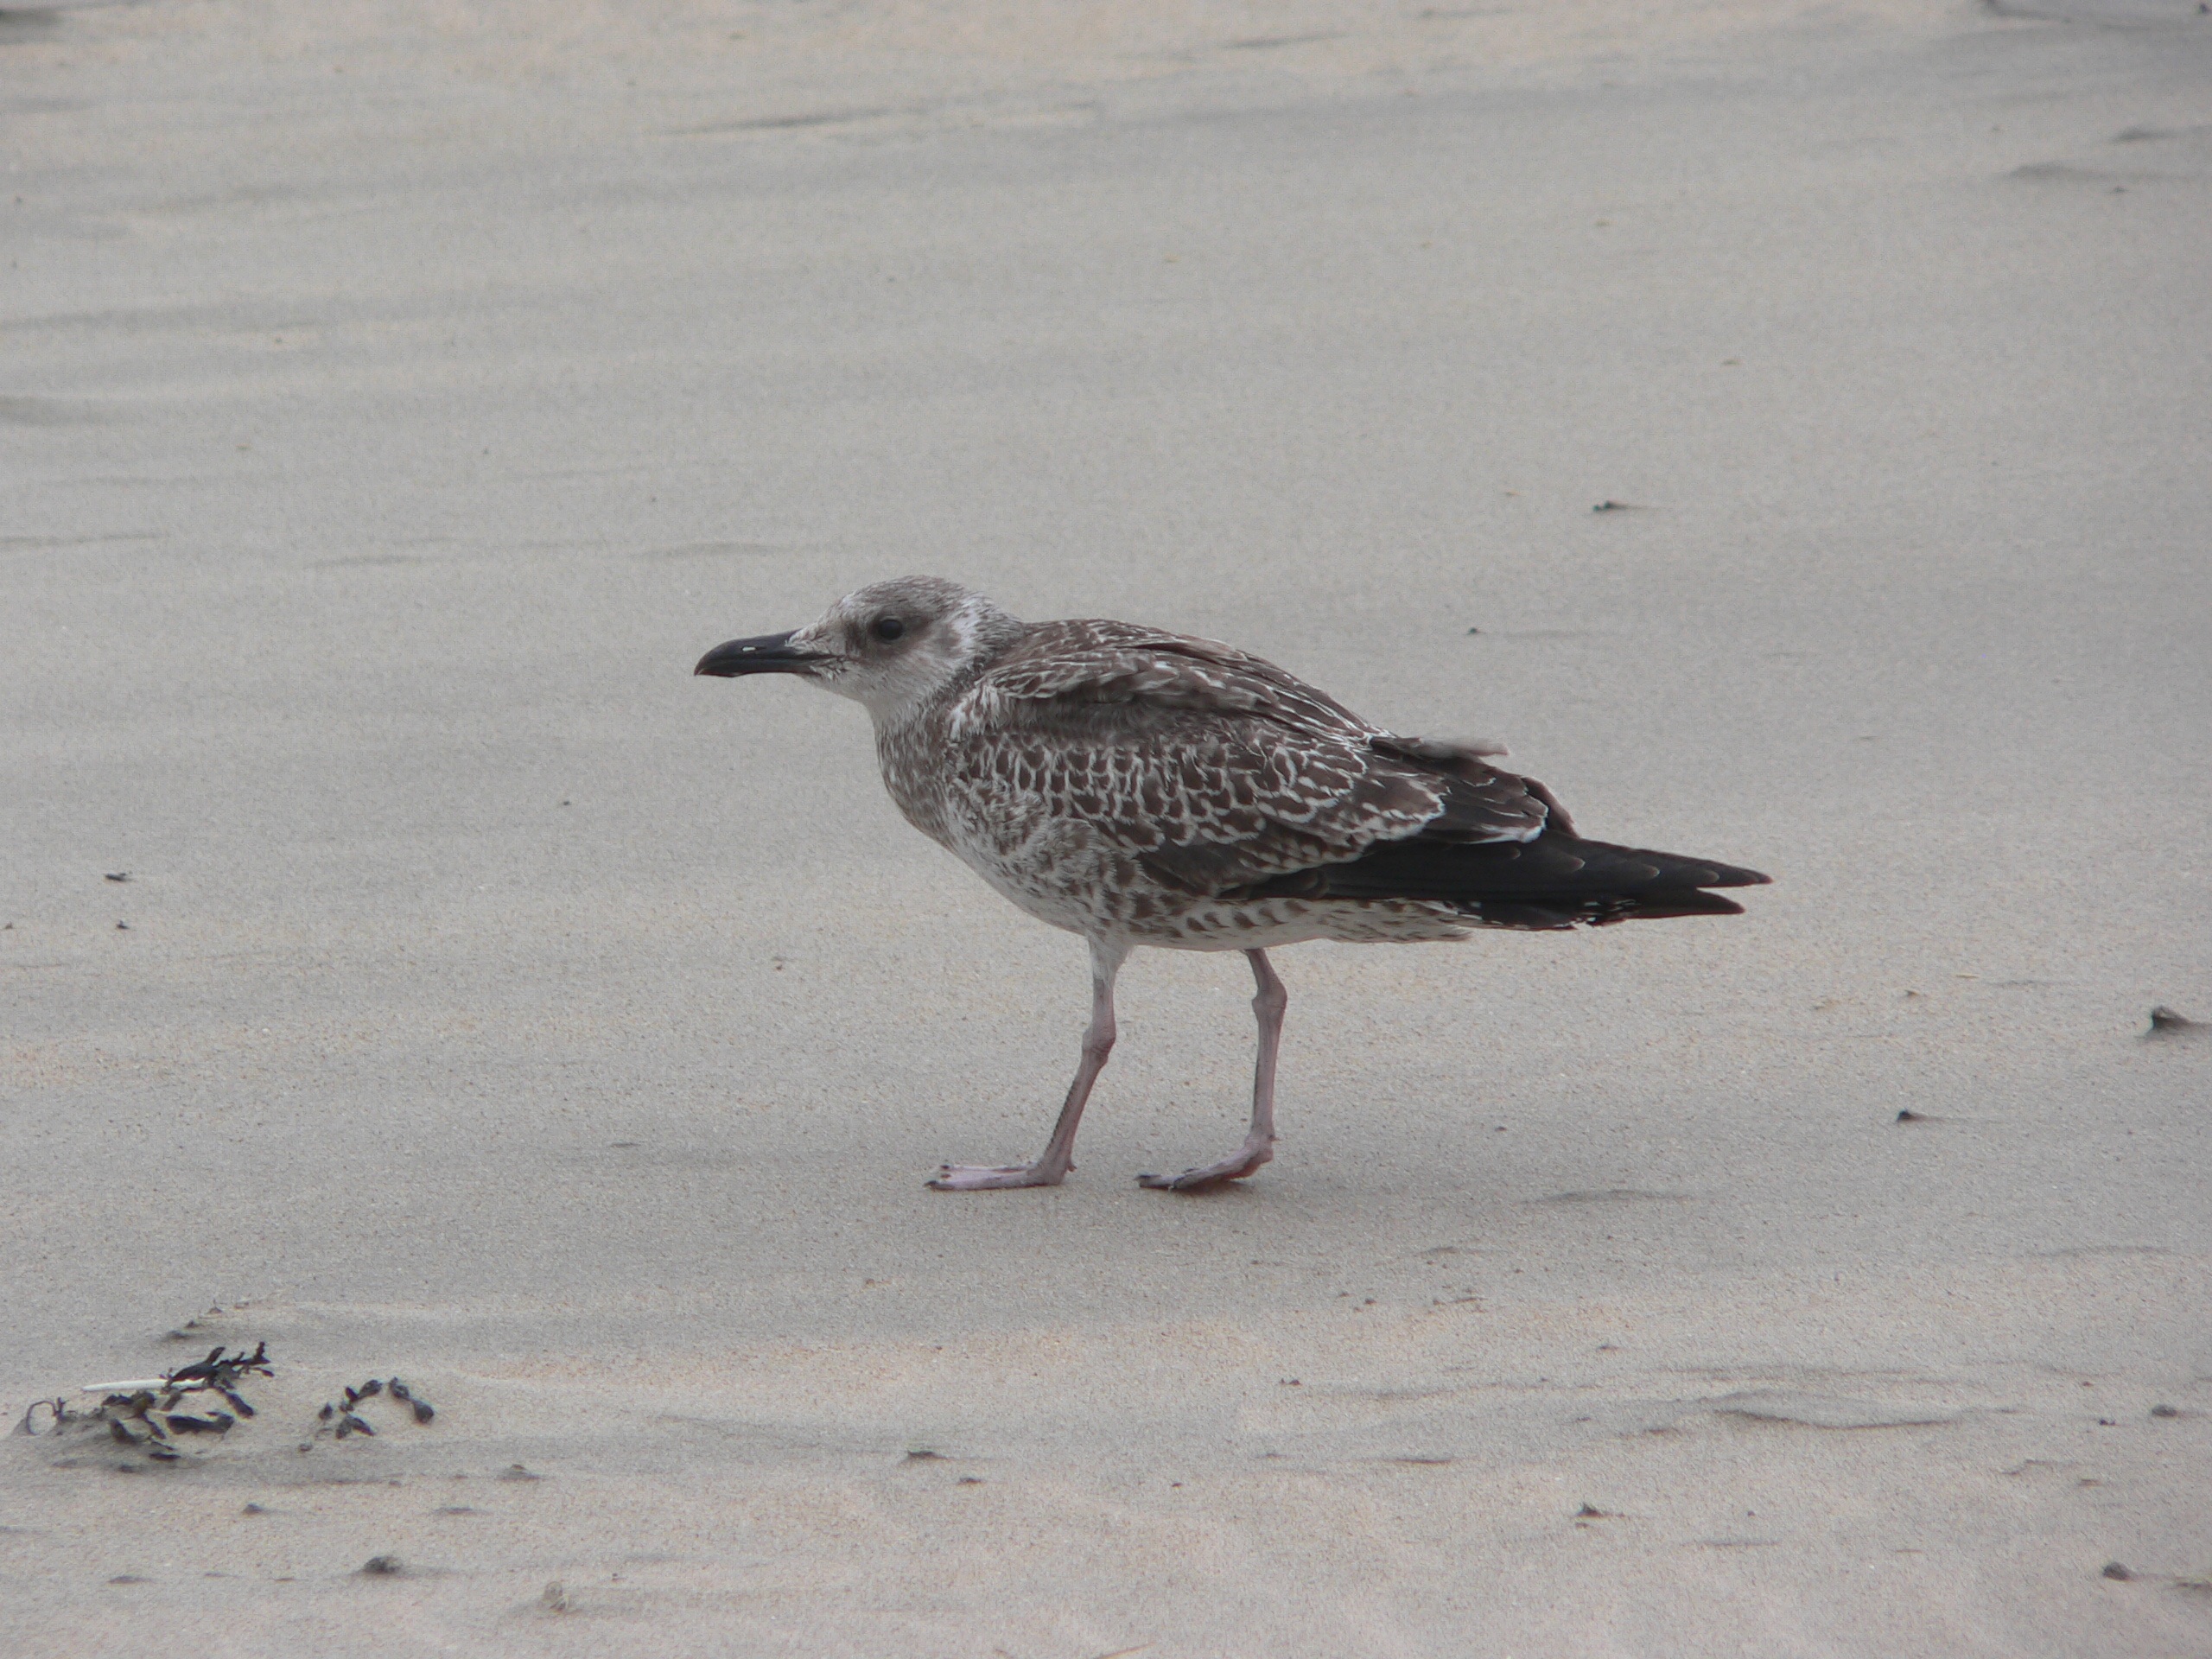
beach, sea, sand, bird, seagull, wildlife, gull, beak, fauna, vertebrate, shorebird, sandpiper, redshank, grinding, seevogel, young bird, charadriiformes, beach resort, calidrid